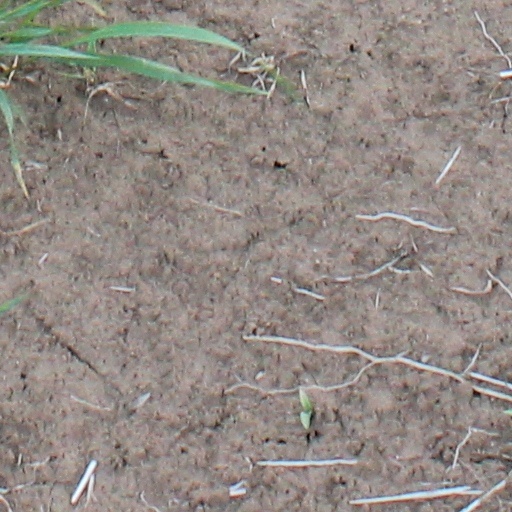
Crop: wheat